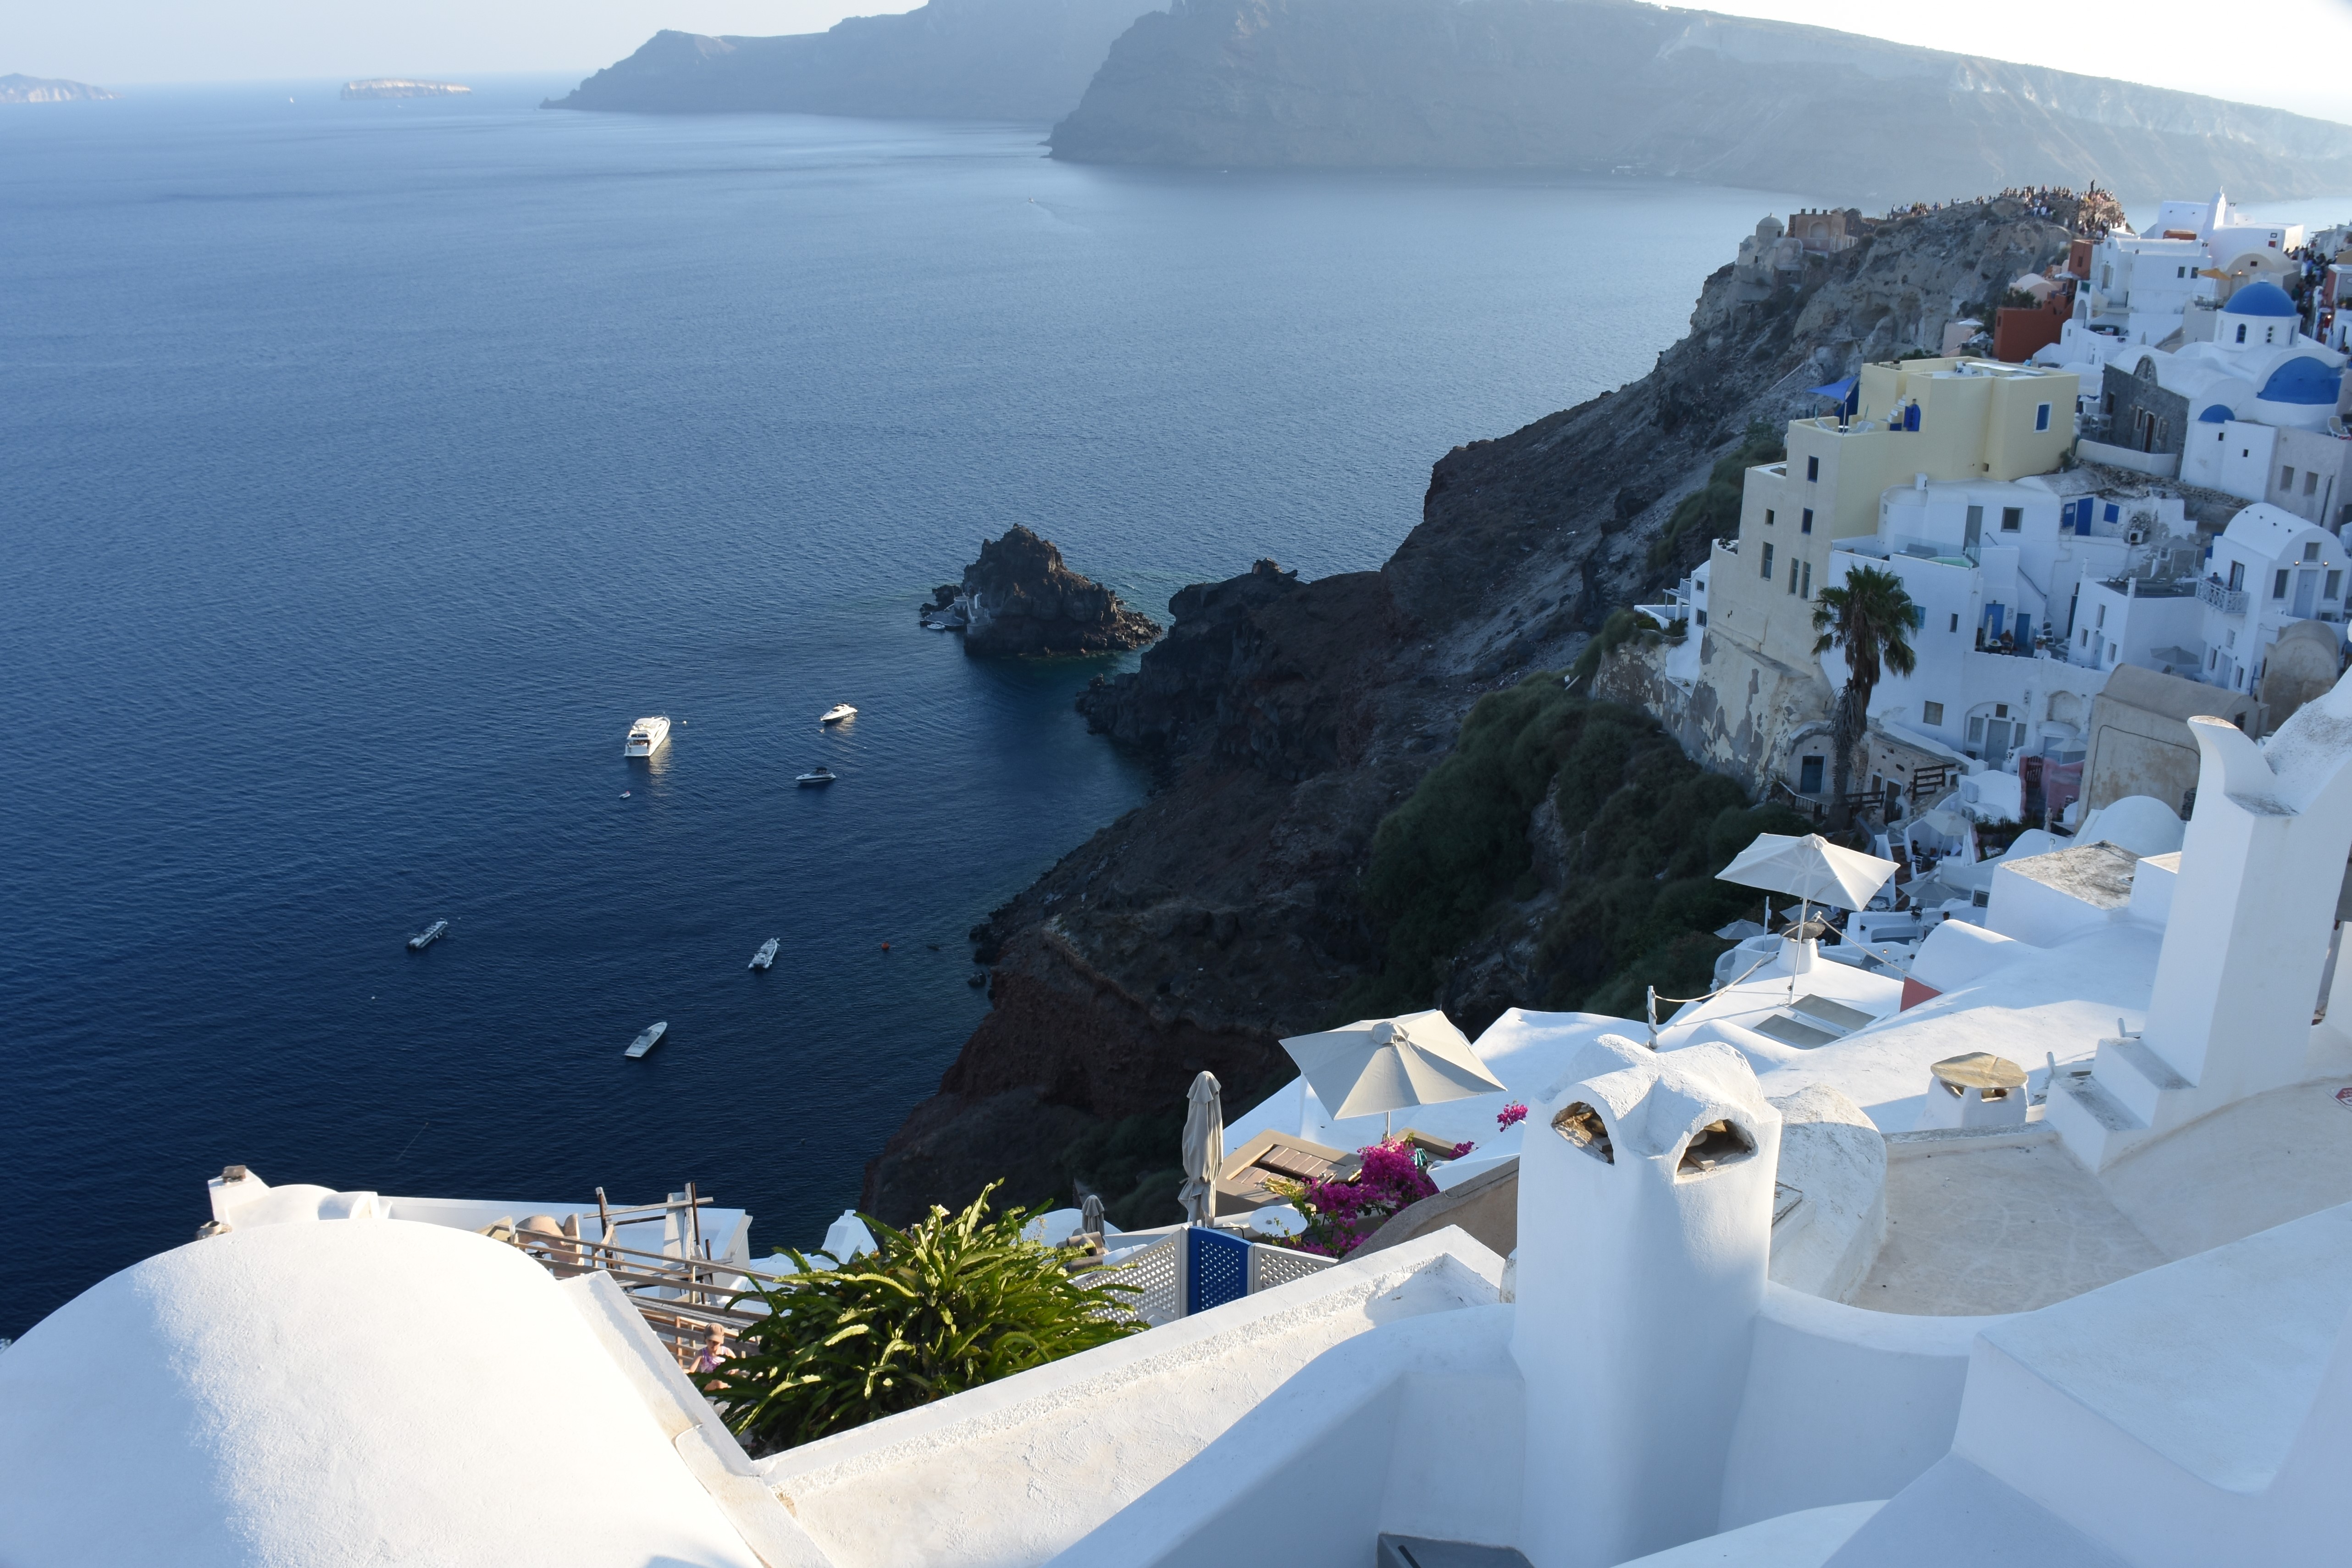
sea, vacation, tourism, sky, coast, coastal and oceanic landforms, ocean, cliff, house, terrain, bay, promontory, rock, island